Ramón Antonio Ramírez

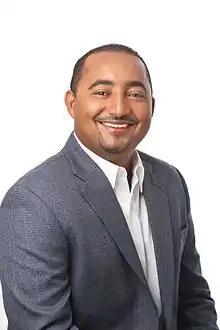

Ramón Antonio Ramírez, nicknamed Manolito (born 20 October 1974), is a Dominican politician and businessman. Since 2016, he serves as the village director of Verón-Punta Cana. Ramírez, a member of the Dominican Liberation Party, is running to the Senate of the Dominican Republic for the 2028 election.